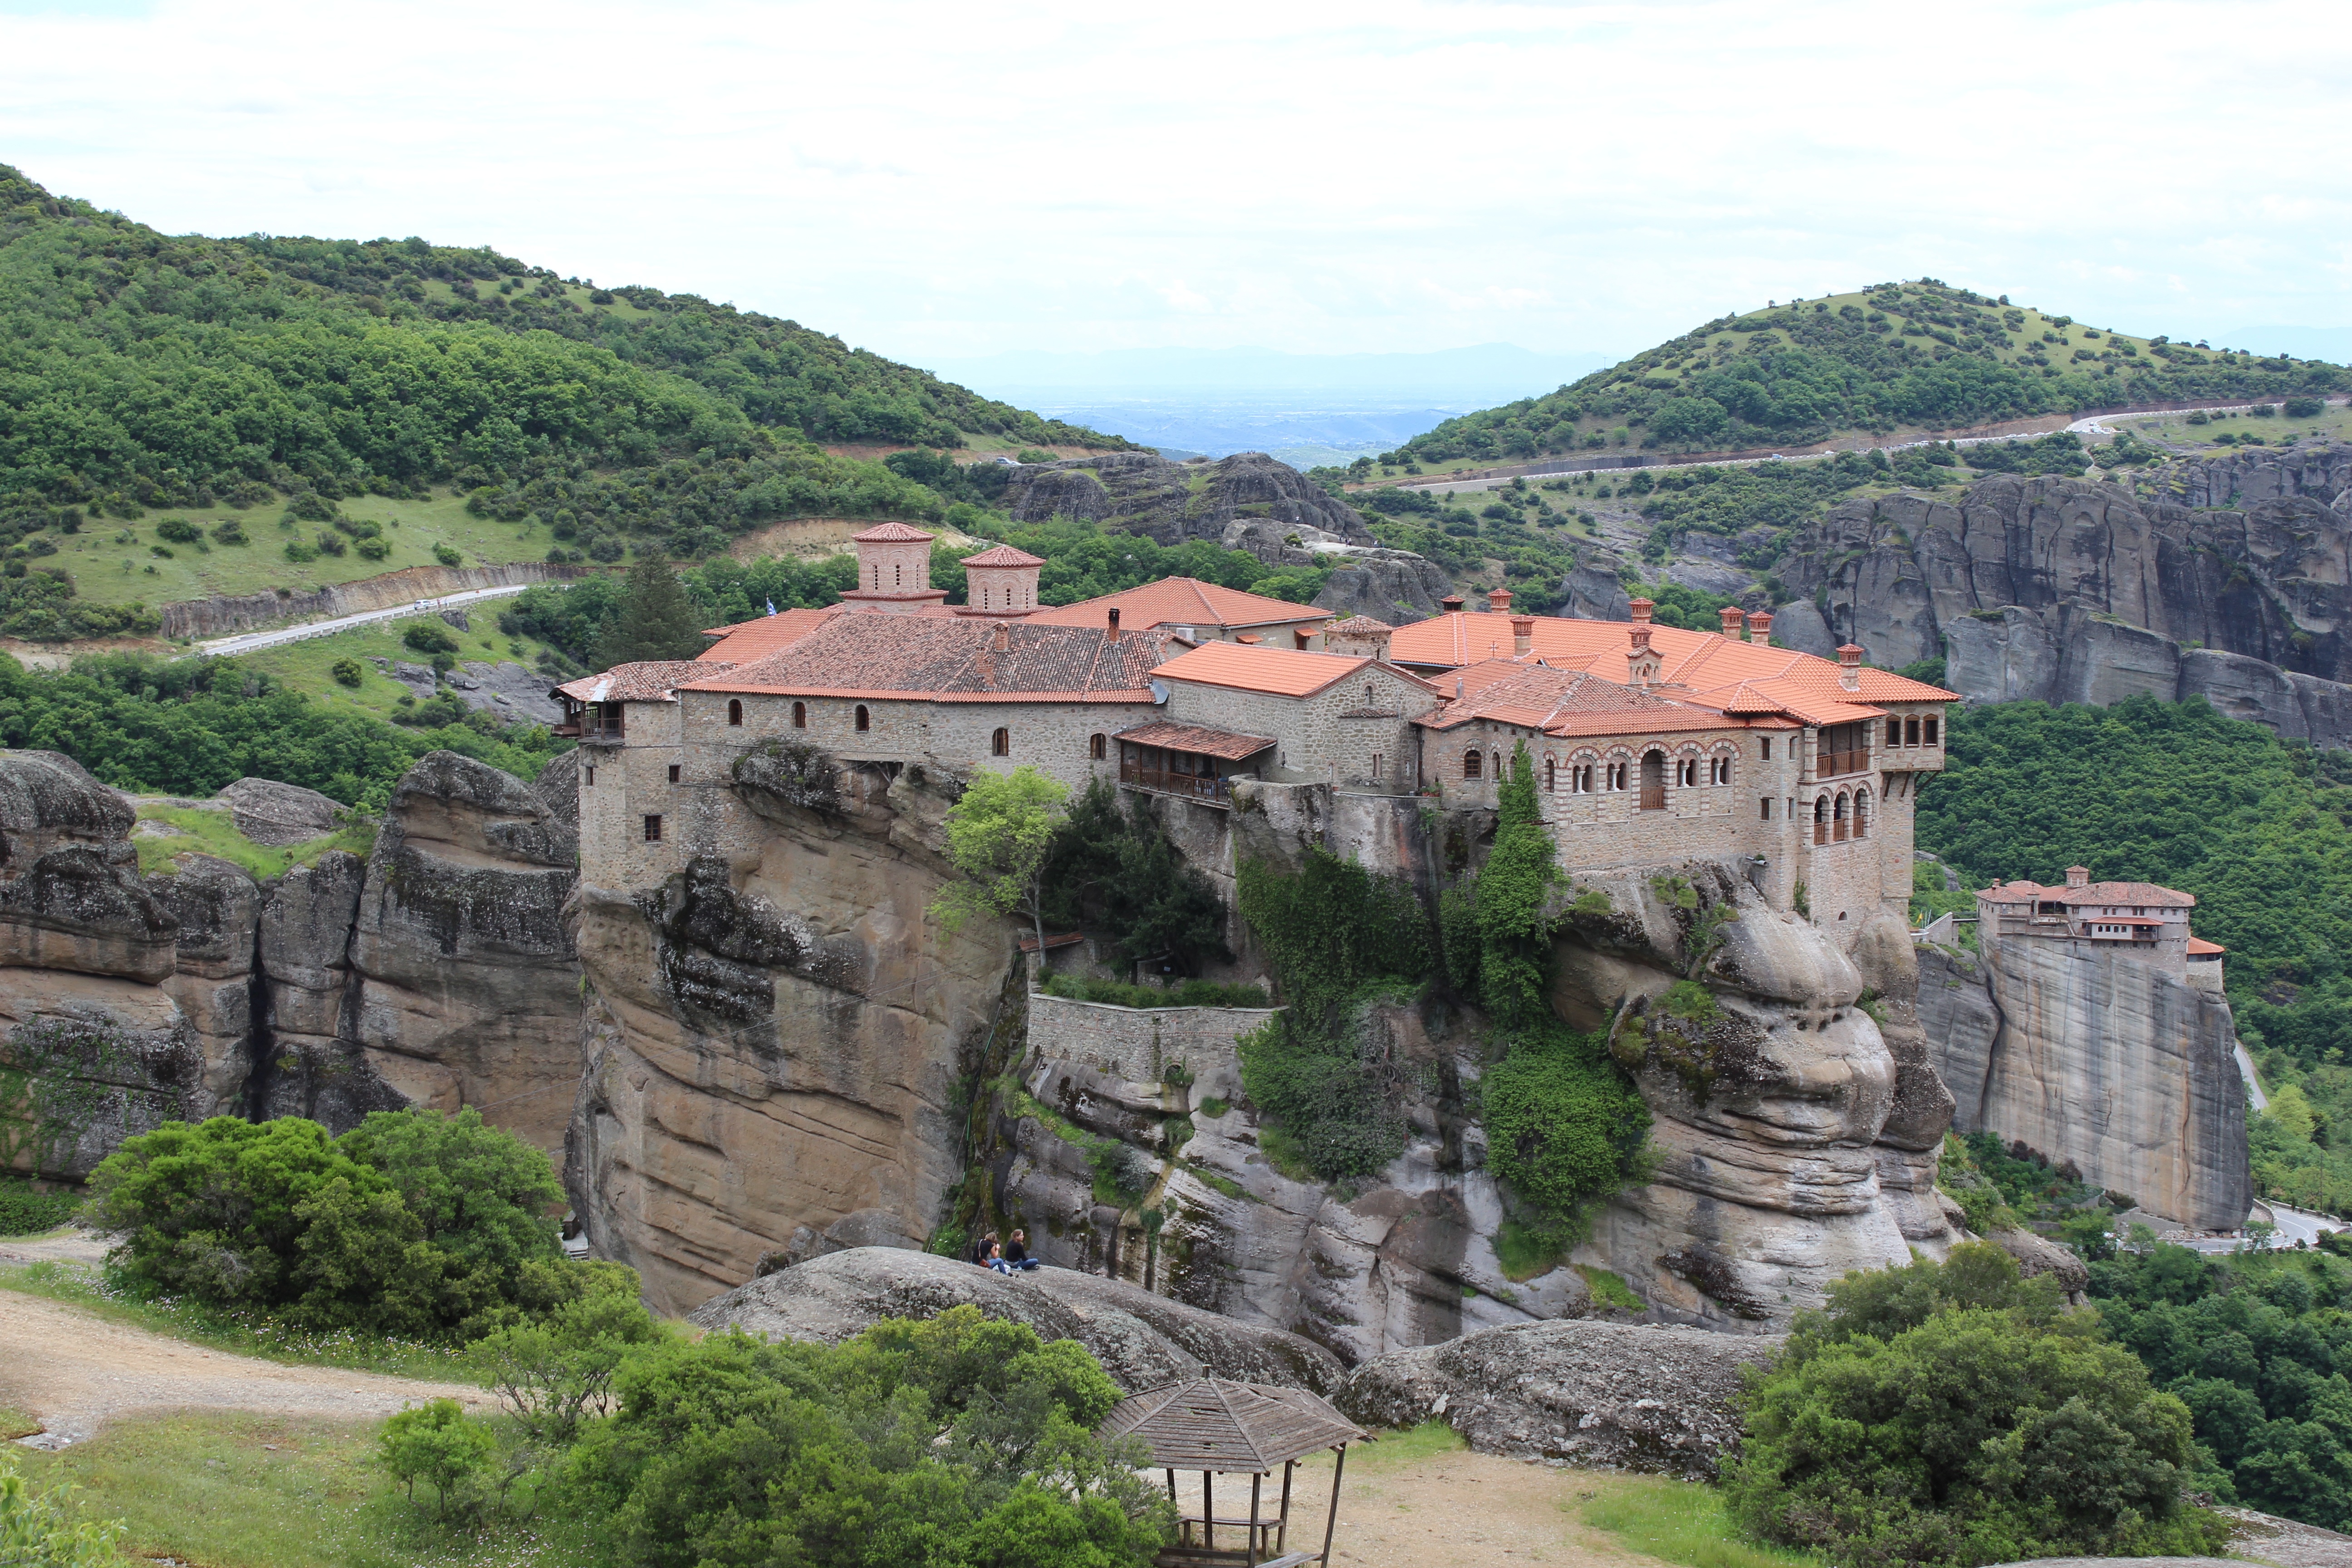
landscape, town, building, village, religion, fortification, tourism, rocks, mountains, ruins, monastery, greece, estate, archaeological site, unesco world heritage site, meteora, historic site, ancient history